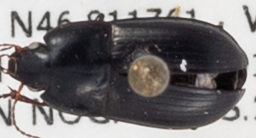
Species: Amara tenax
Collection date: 2019-05-28
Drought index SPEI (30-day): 1.052
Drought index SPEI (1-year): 1.526
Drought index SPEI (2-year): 0.71